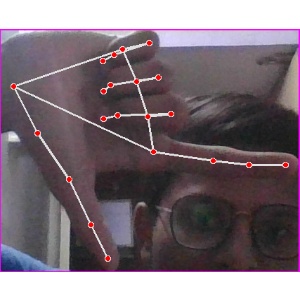
अक्षर: ख